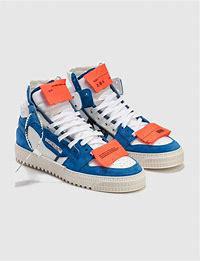
Brand: Off-White
Model: Court 3